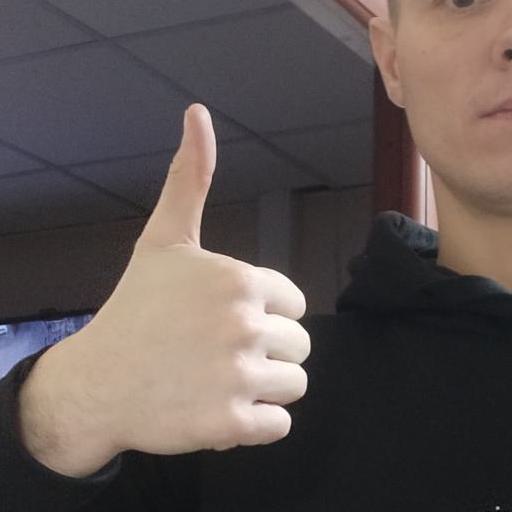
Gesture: like